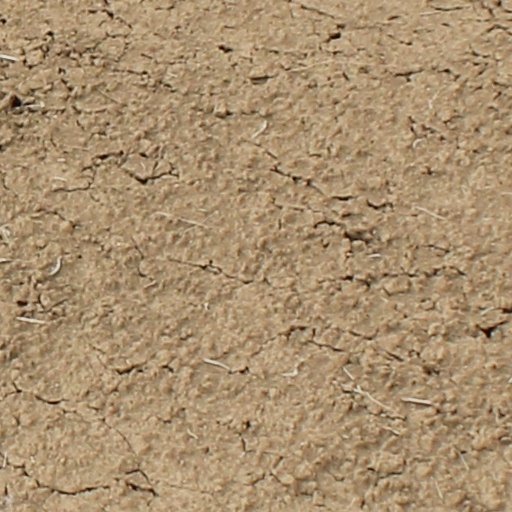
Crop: wheat